John Singer Sargent

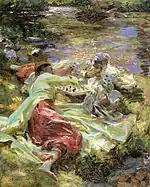
"The Chess Game", c. 1907, Private Collection.

Back in London, Sargent was quickly busy again. His working methods were by then well-established, following many of the steps employed by other master portrait painters before him. After securing a commission through negotiations which he carried out, Sargent would visit the client's home to see where the painting was to hang. He would often review a client's wardrobe to pick suitable attire. Some portraits were done in the client's home, but more often in his studio, which was well-stocked with furniture and background materials he chose for proper effect. He usually required eight to ten sittings from his clients, although he would try to capture the face in one sitting. He usually kept up pleasant conversation and sometimes he would take a break and play the piano for his sitter. Sargent seldom used pencil or oil sketches, and instead laid down oil paint directly. Finally, he would select an appropriate frame.